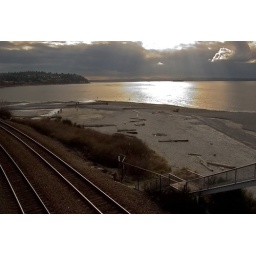
Driftwood logs, train tracks along coastline, clouds, big cargo ship in the water... must be Seattle.